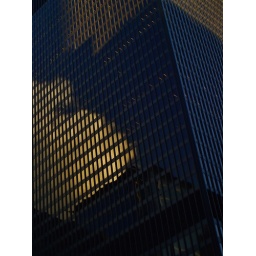
blue sky in the loop